The Doorway to Hell

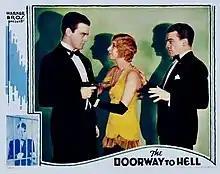
Theatrical release poster featuring Lew Ayres and James Cagney

The Doorway to Hell is a 1930 American pre-Code crime film directed by Archie Mayo and starring Lew Ayres and James Cagney in his second film role. The film was based on the story "A Handful of Clouds", written by Rowland Brown. The film's title was typical of the sensationalistic titles of many Pre-Code films. It was marketed with the tagline "The picture Gangland defied Hollywood to make!"